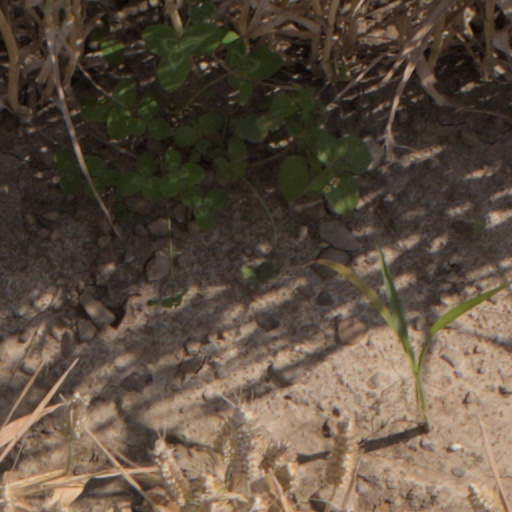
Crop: wheat